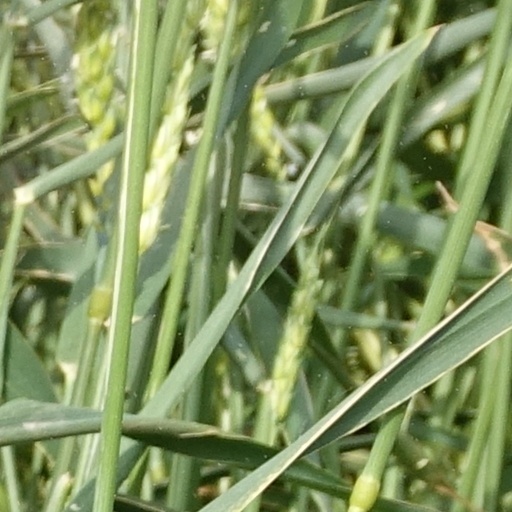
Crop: wheat